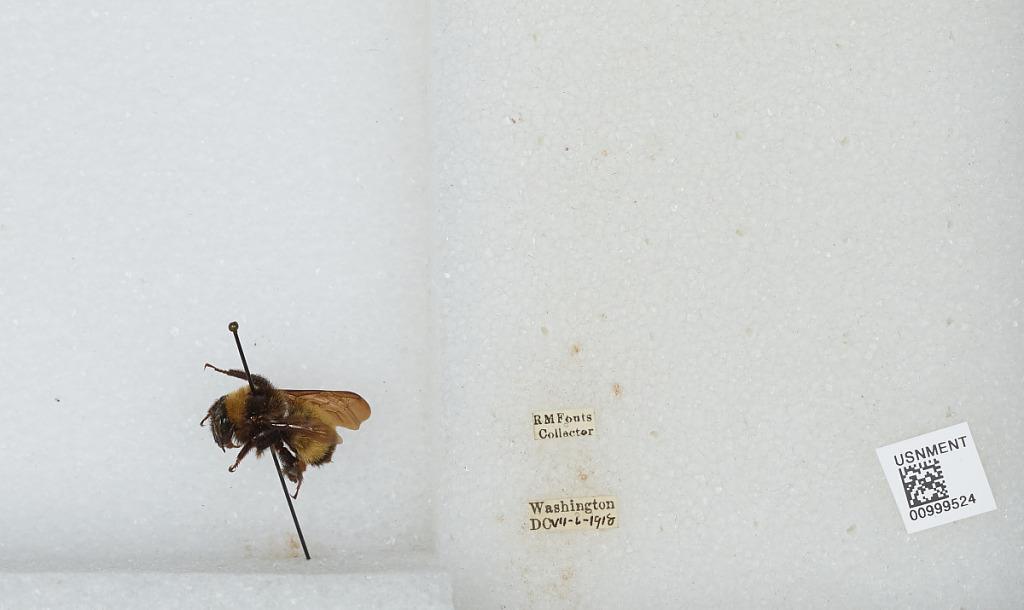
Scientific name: Bombus (Fervidobombus) pensylvanicus pensylvanicus (De Geer)
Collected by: R. Fouts
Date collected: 1918-7-6
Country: United States
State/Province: District of Columbia
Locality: Washington
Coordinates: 38.9047, -77.0164